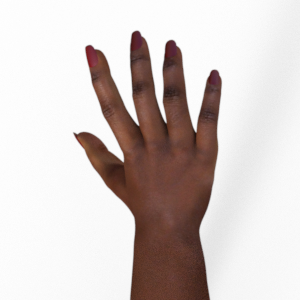
Label: paper